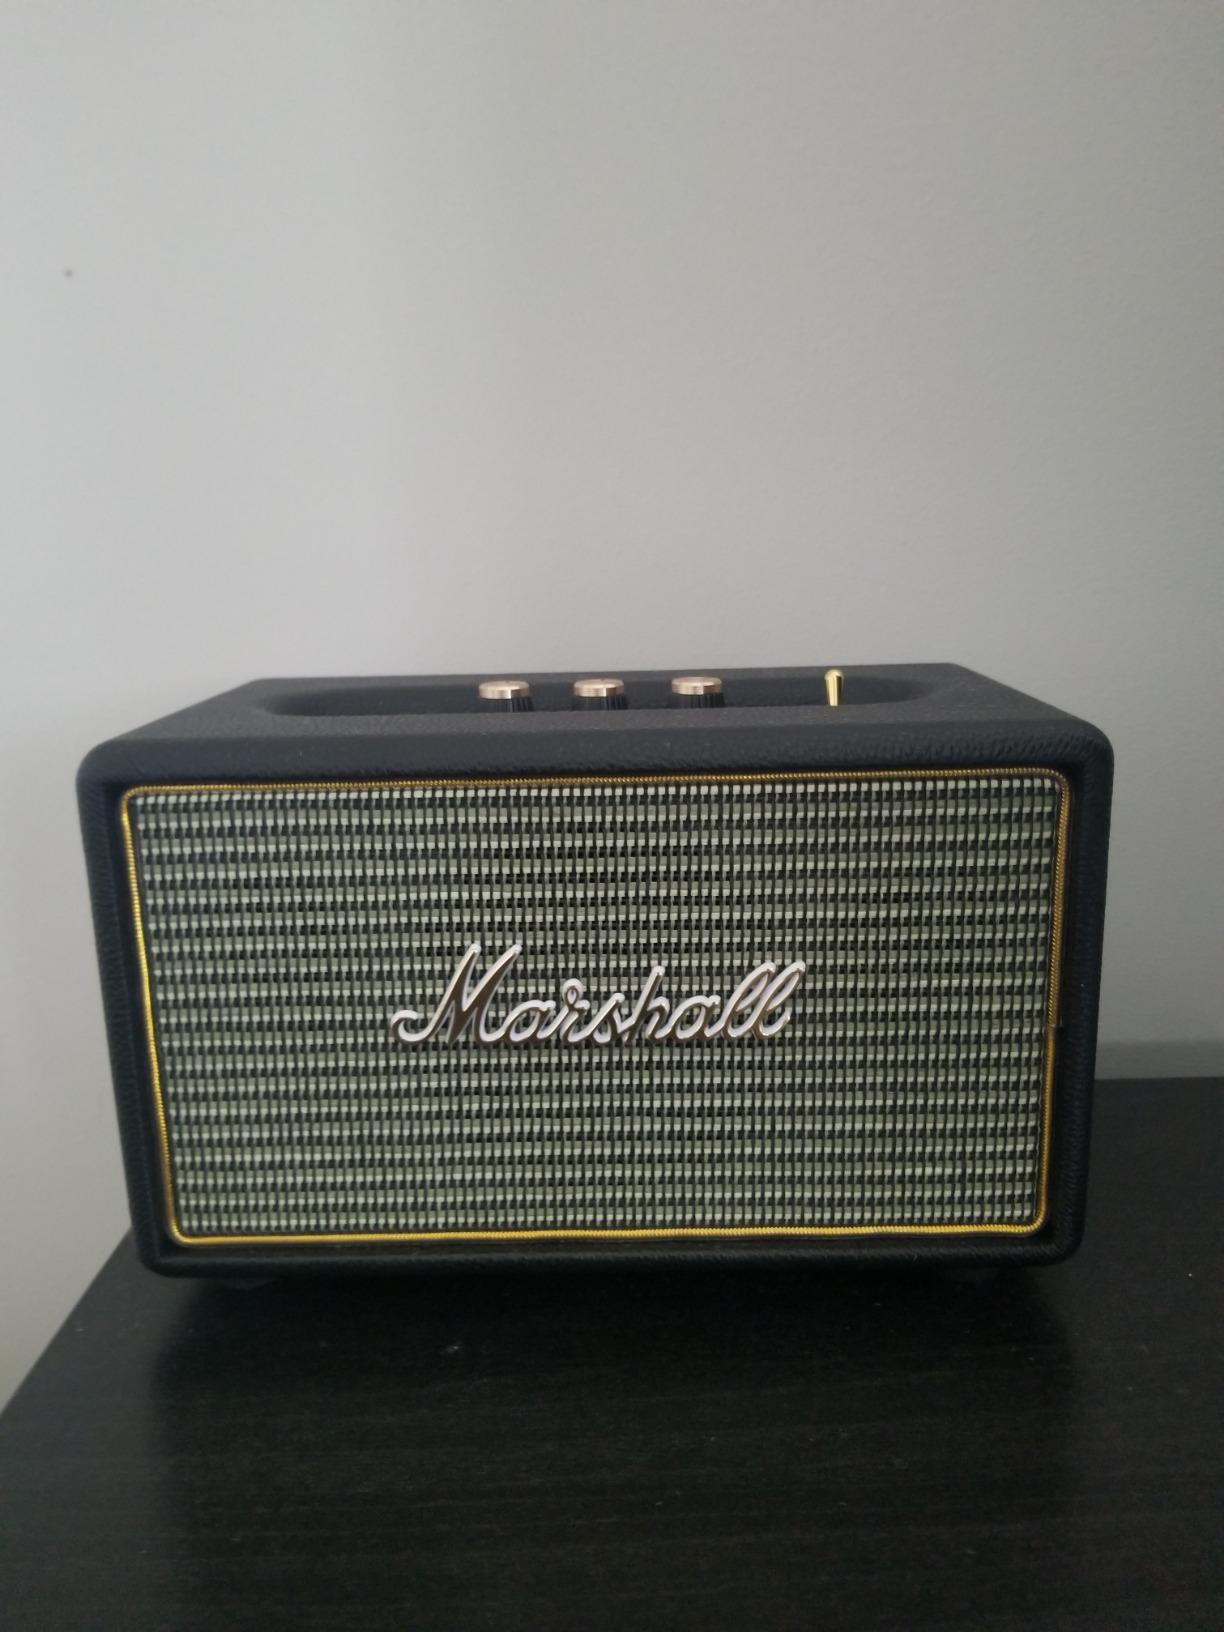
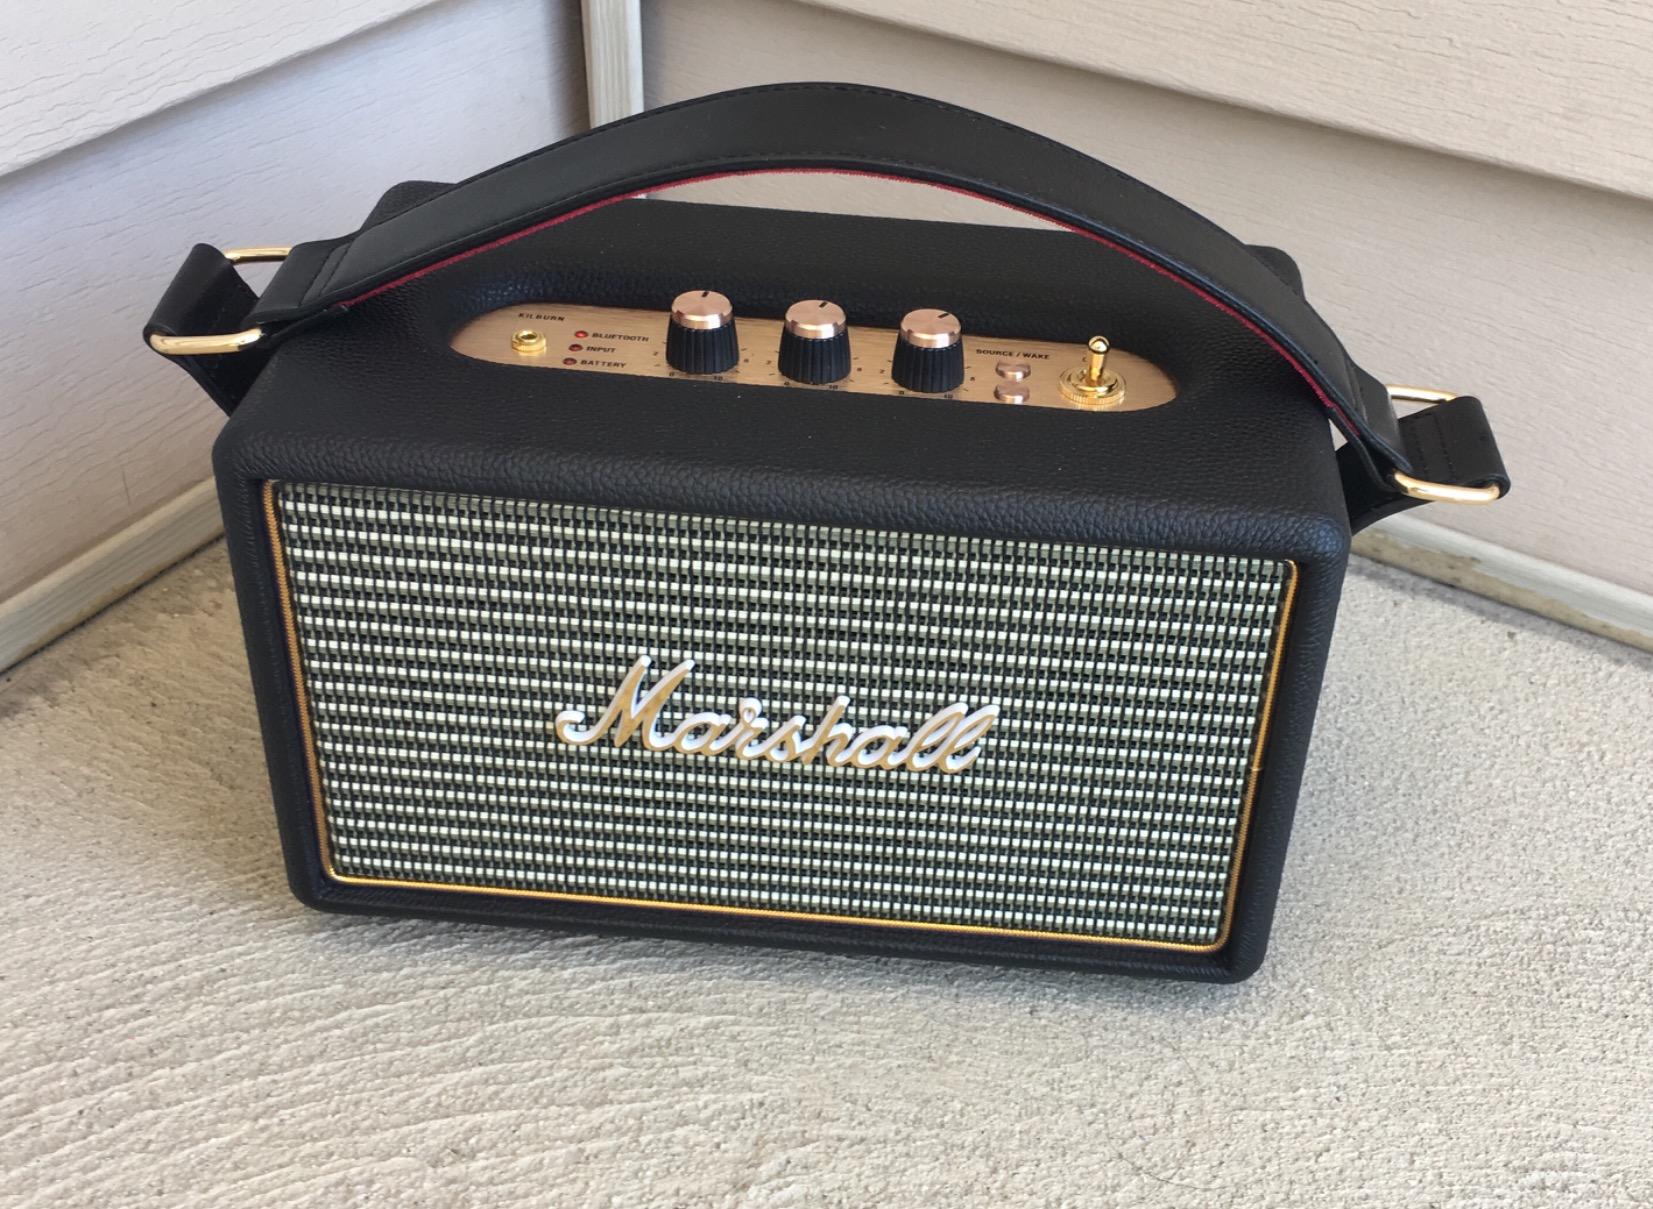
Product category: speaker
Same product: yes